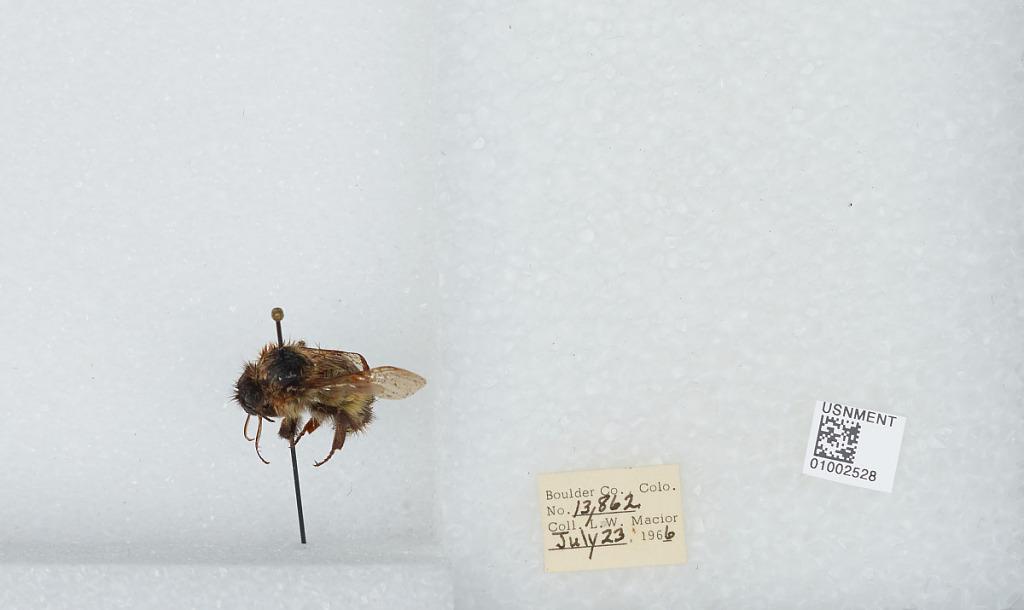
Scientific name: Bombus (Alpinobombus) balteatus Dahlbom
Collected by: L. Macior
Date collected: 1966-7-23
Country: United States
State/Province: Colorado
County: Boulder
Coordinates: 40.0275, -105.252